Matthew Connolly

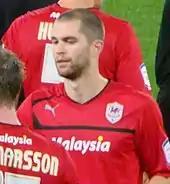
Connolly playing for Cardiff City in 2012

On 20 August 2012, QPR had accepted a £500,000 bid from Cardiff City for Connolly's services. On 22 August, the deal was completed and Connolly signed a contract that would keep him at the Cardiff City Stadium for 3 years. He made his debut in the Severnside derby against Bristol City on 25 August. He scored his first and second goal for the club in a 3–0 win over Blackpool on 29 September. His third goal came a month later against Burnley, and later scored his fourth against Middlesbrough. Making thirty-six appearances and scoring five goals, Connolly was a key figure as Cardiff won the Championship title, the third time in successive seasons that Connolly has achieved the feat.